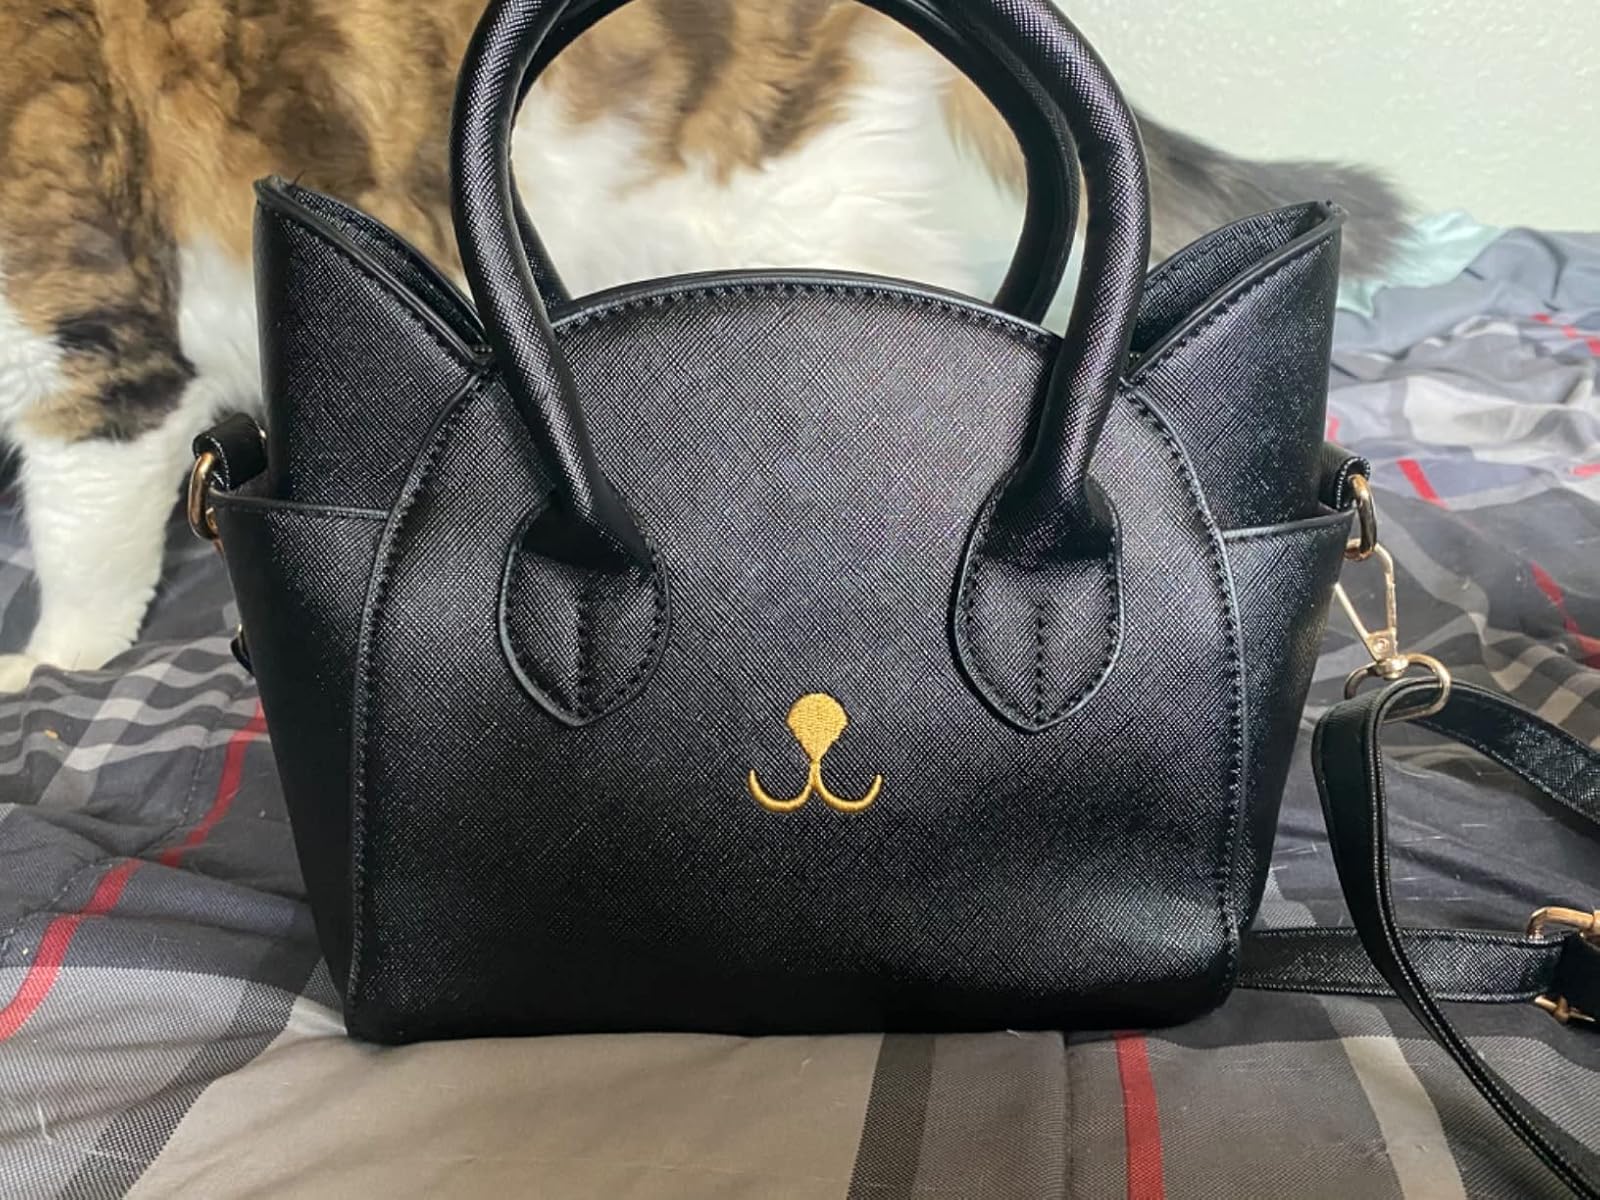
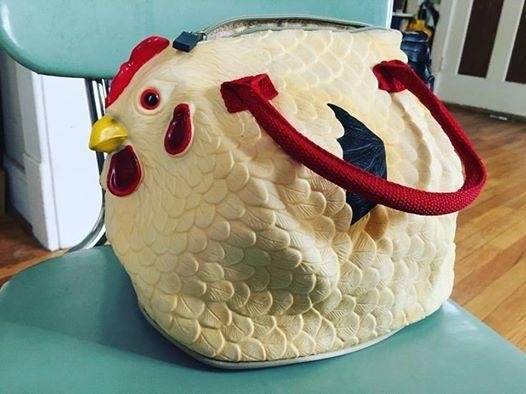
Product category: accessories_handbag
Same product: no